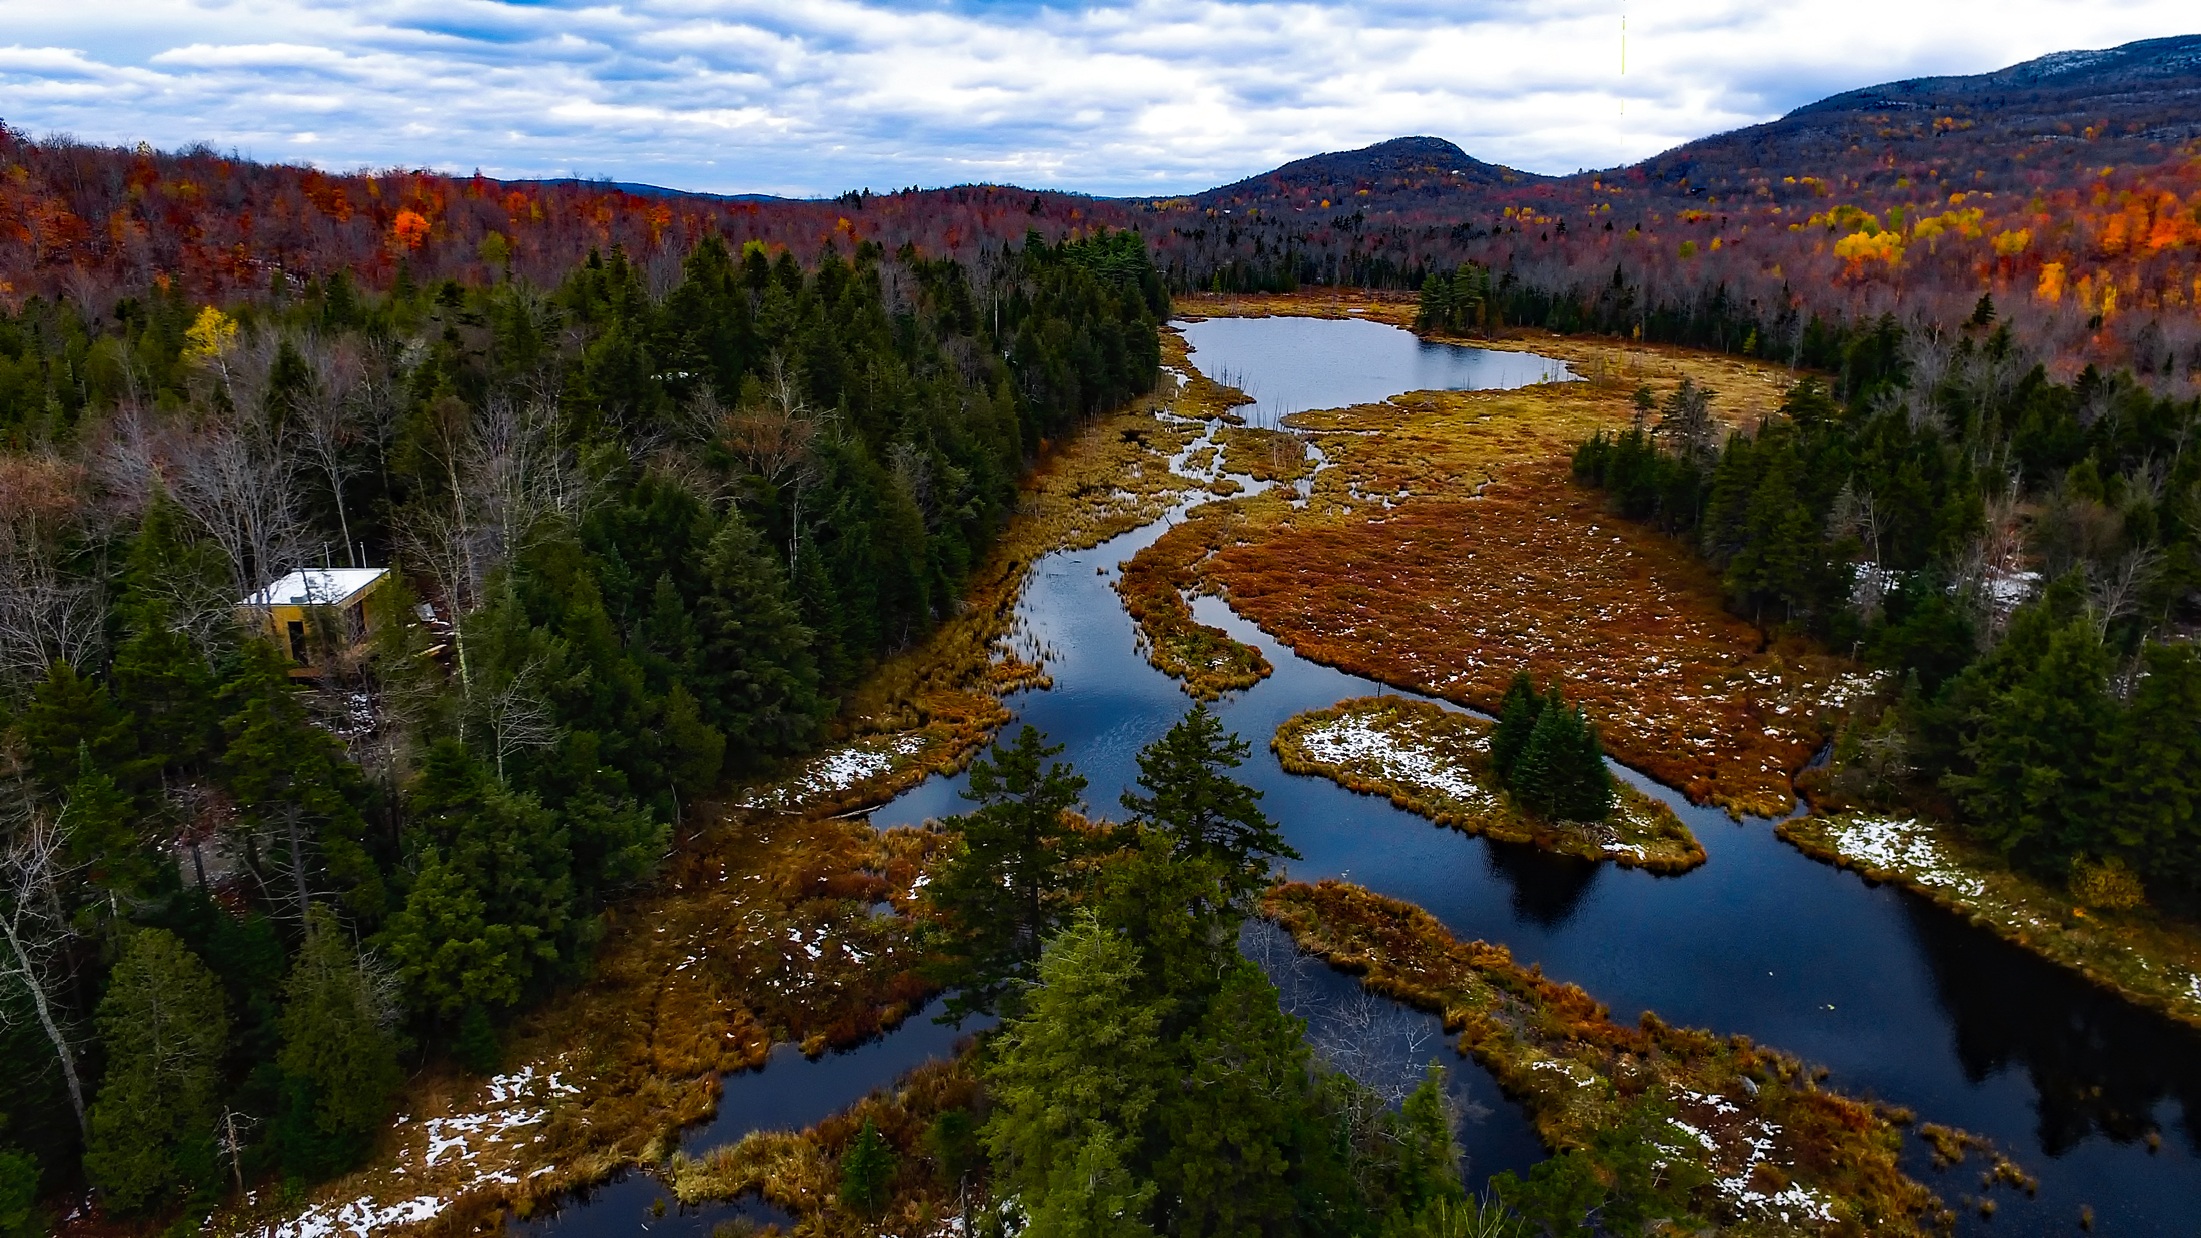
landscape, tree, nature, forest, wilderness, mountain, sky, trail, countryside, leaf, fall, lake, river, valley, mountain range, country, stream, rural, reflection, scenic, autumn, national park, season, ridge, body of water, trees, outdoors, woods, hdr, clouds, colors, canada, loch, ecosystem, landform, tarn, aerial photography, geographical feature, mountainous landforms